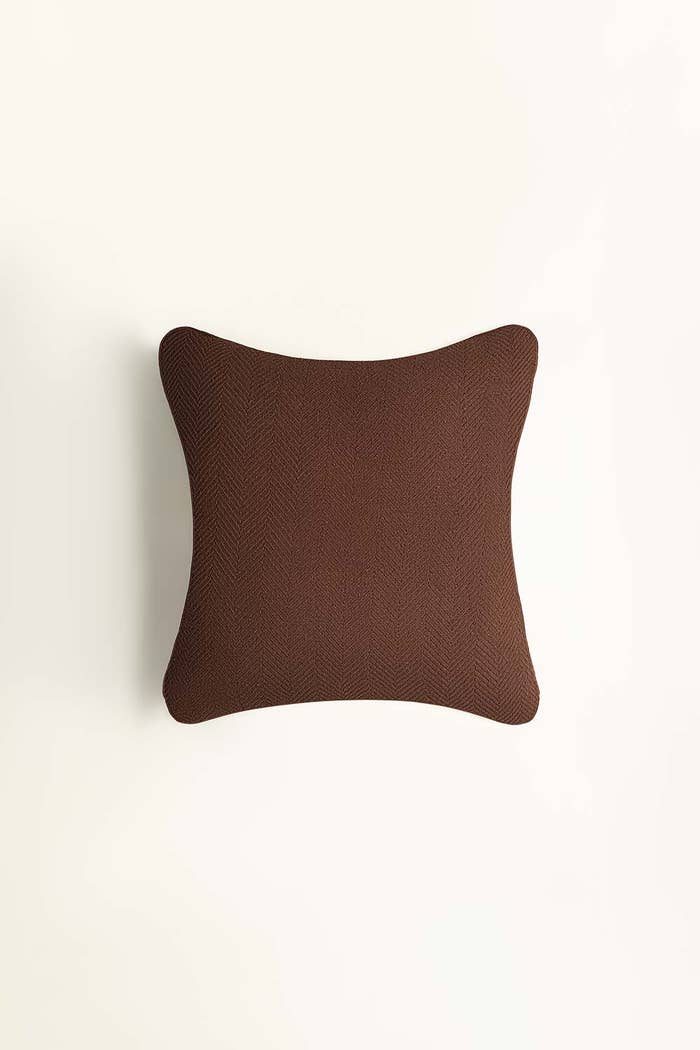
dark chocolate luna pillow